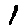
Label: 1